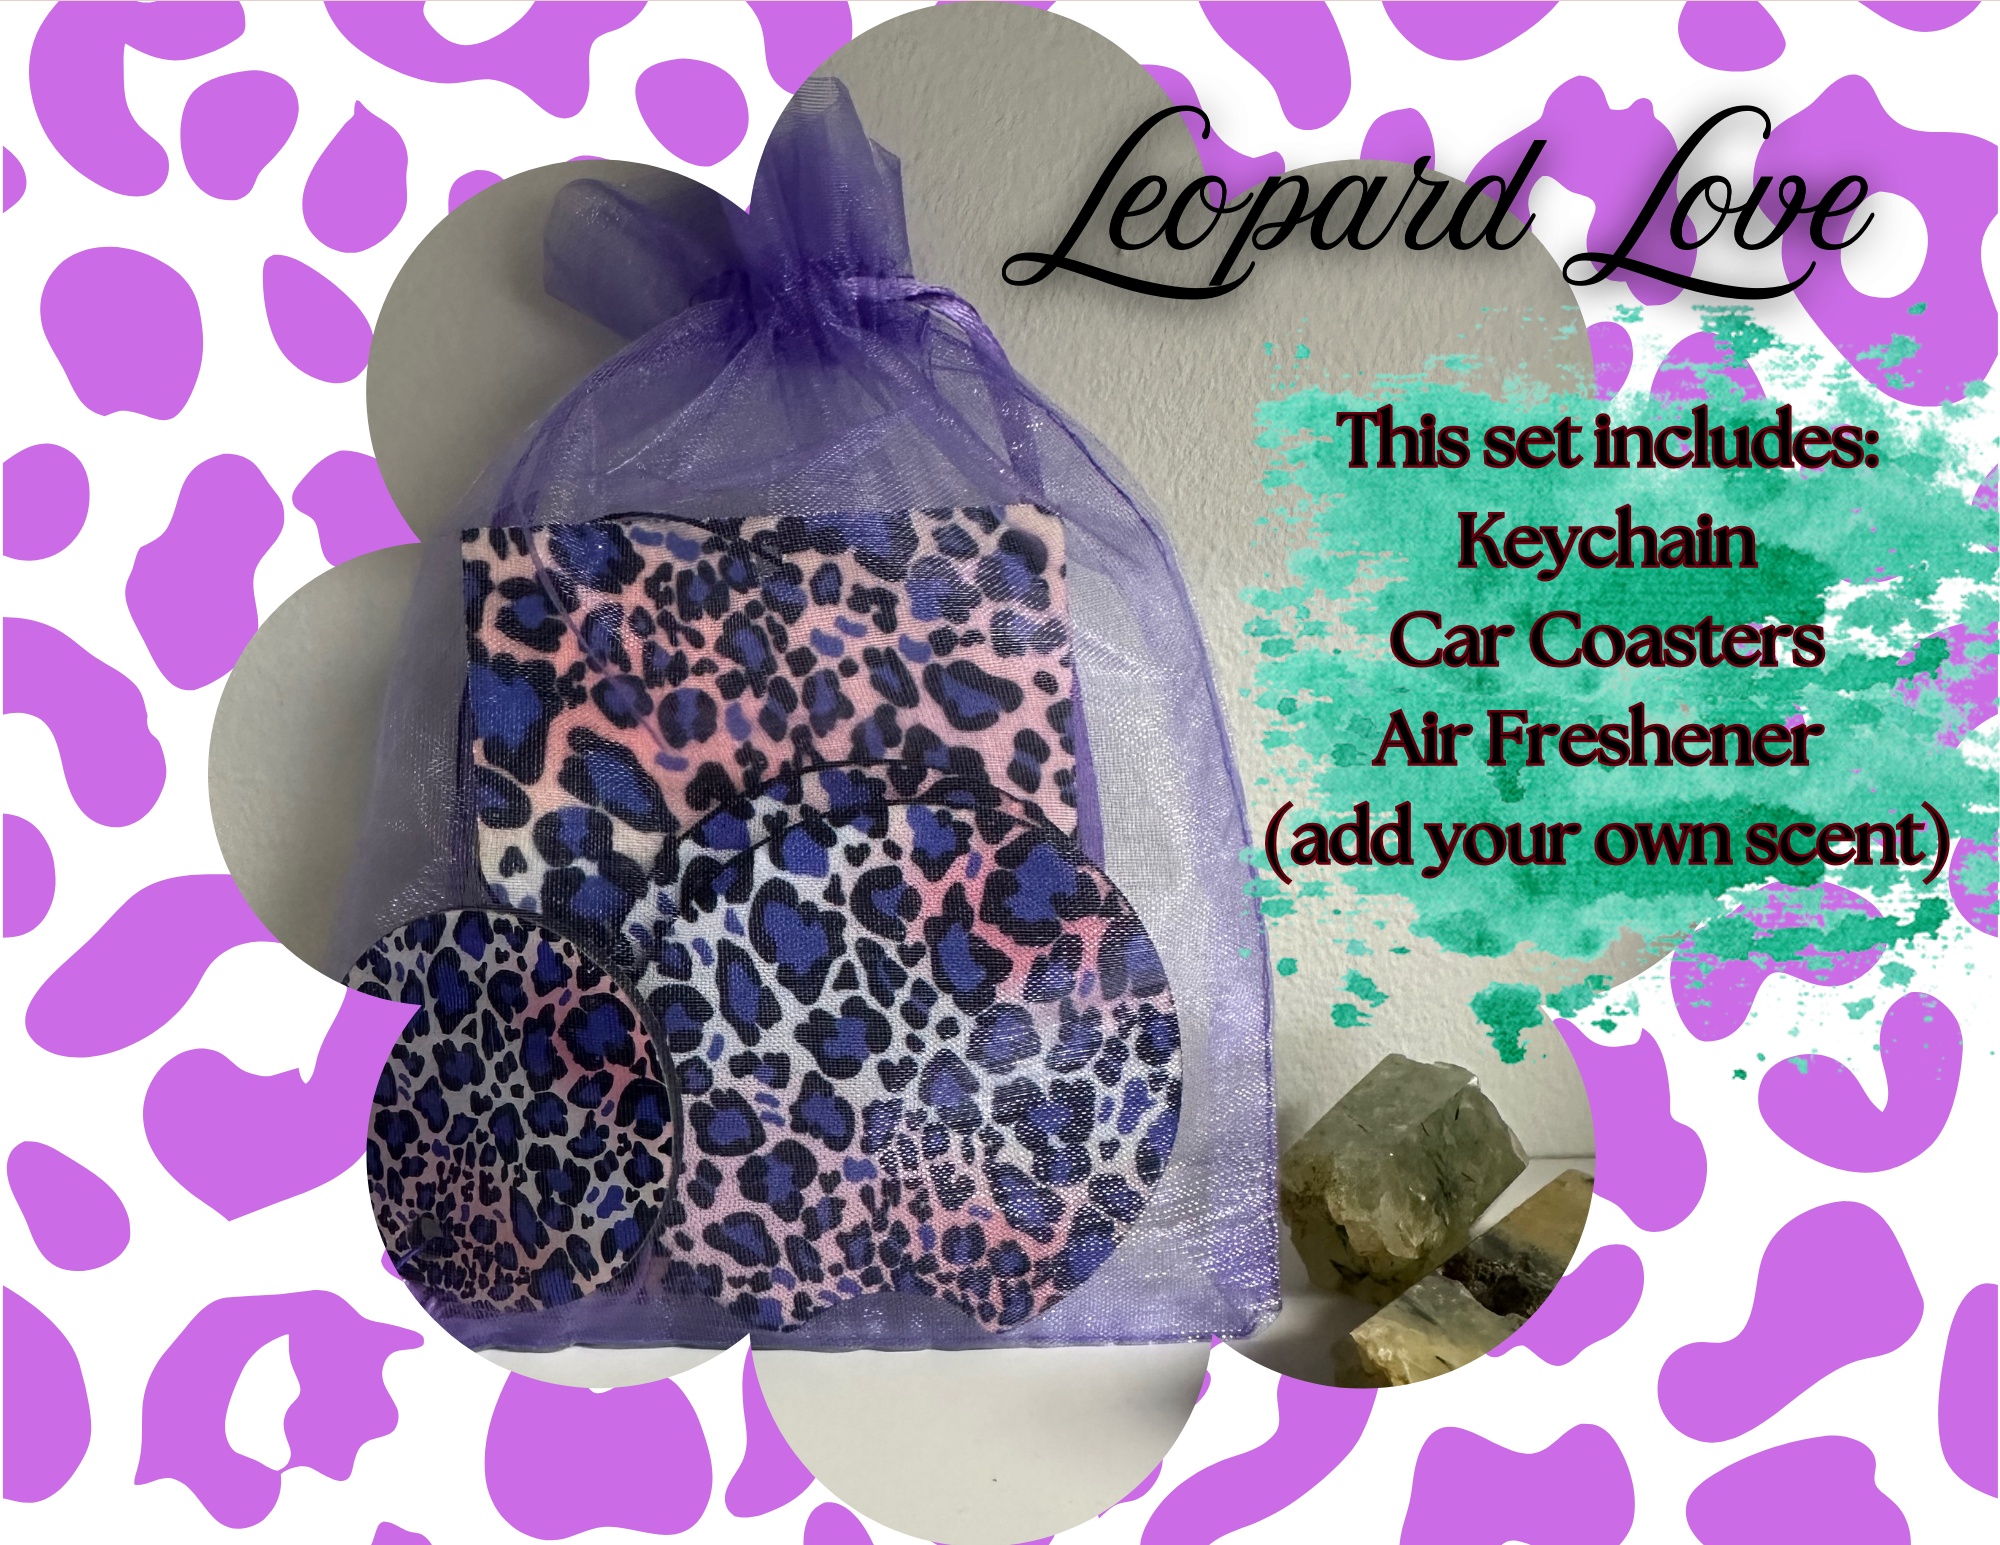
Leopard Love Gift Set
Treat yourself or a loved one to the Leopard Love Gift Set! This charming set includes an adorable car freshener, customizable with your own favorite scent, a keychain, and lip balm holder. Perfect for making any car ride more enjoyable! Example Gift Bags!
Brand: Esme Craft Designs
Category: Arts & Entertainment > Party & Celebration > Gift Giving